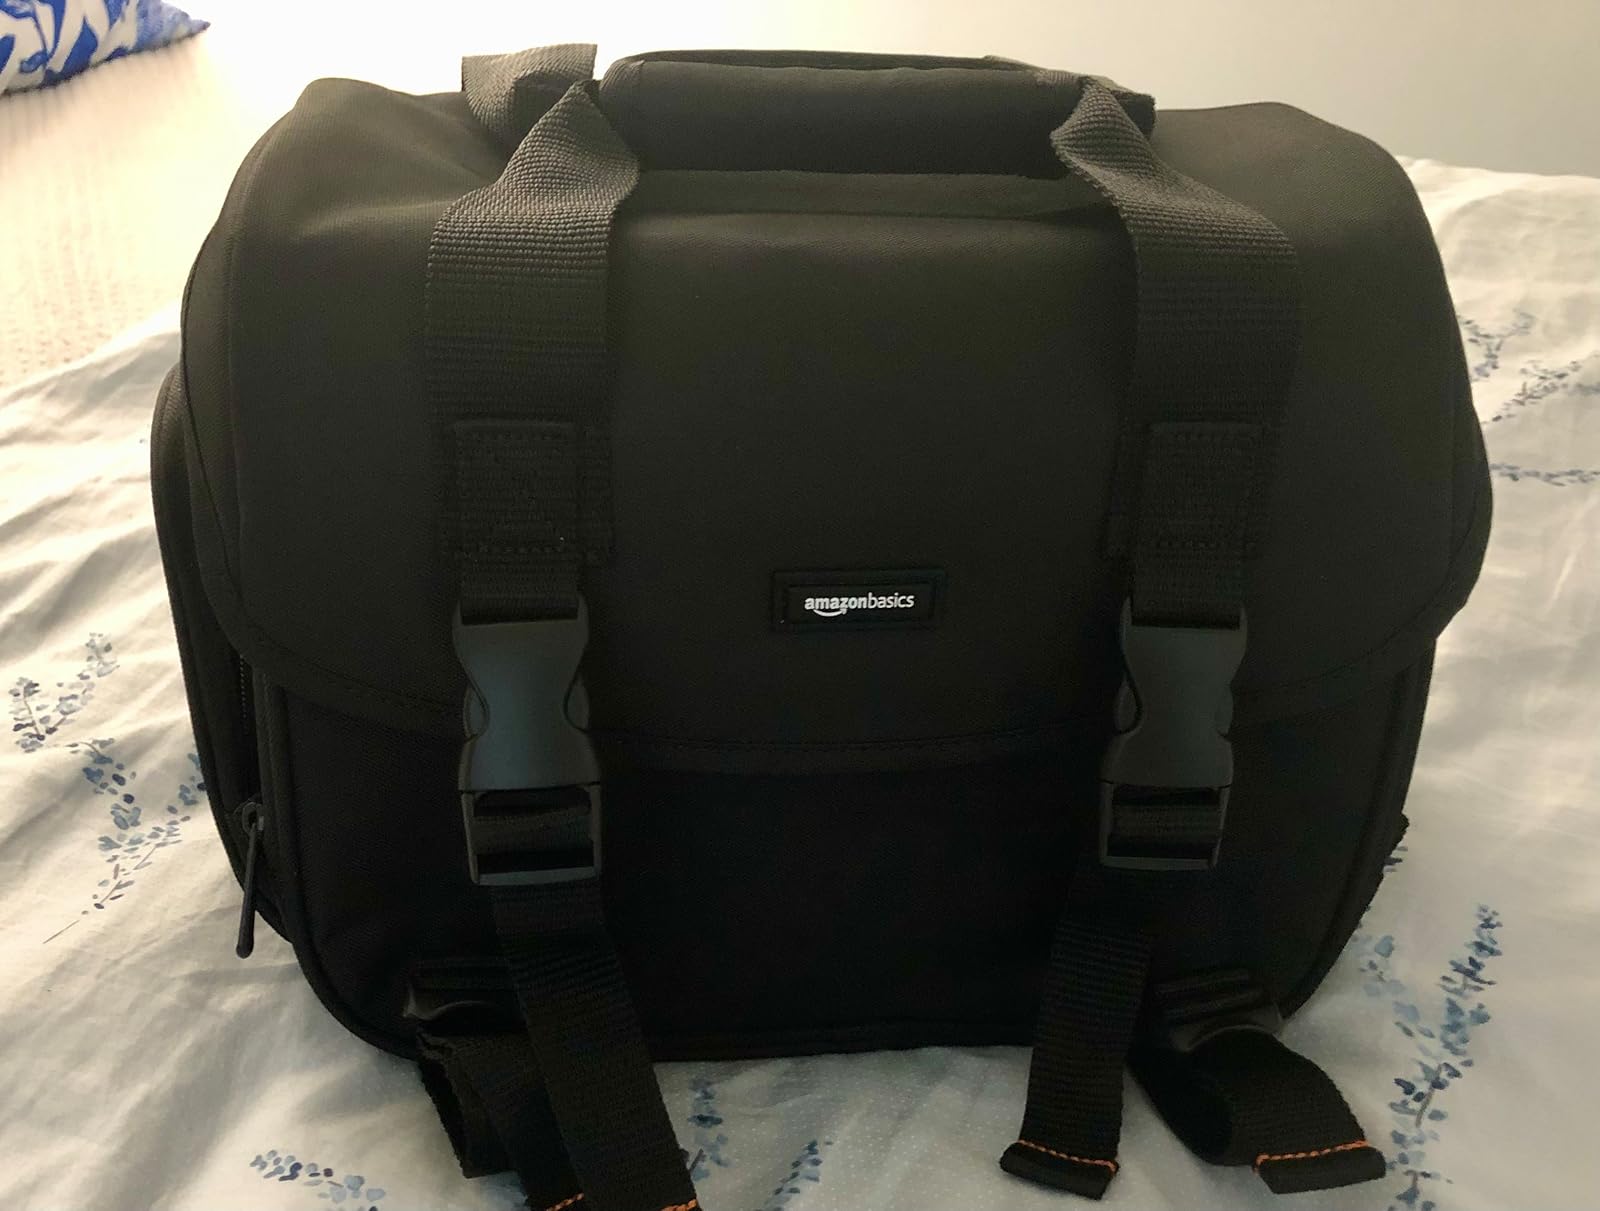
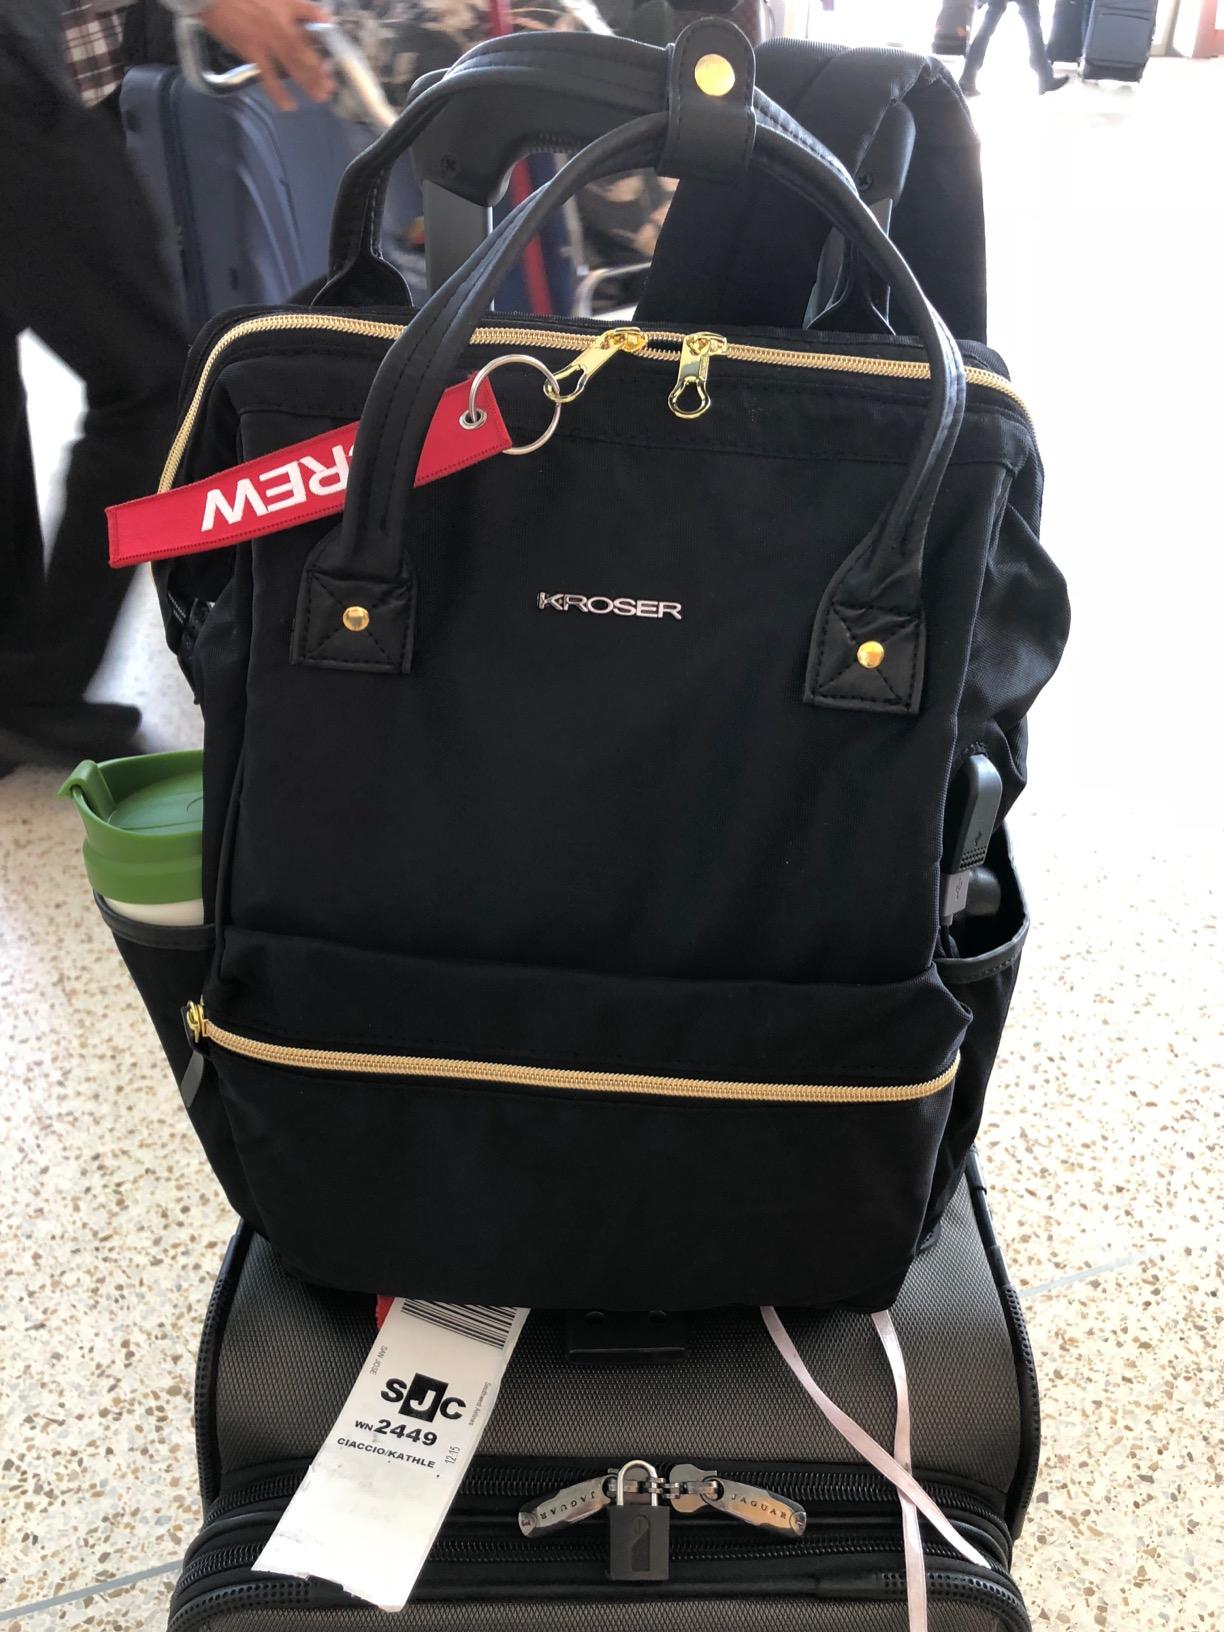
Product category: bag
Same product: no